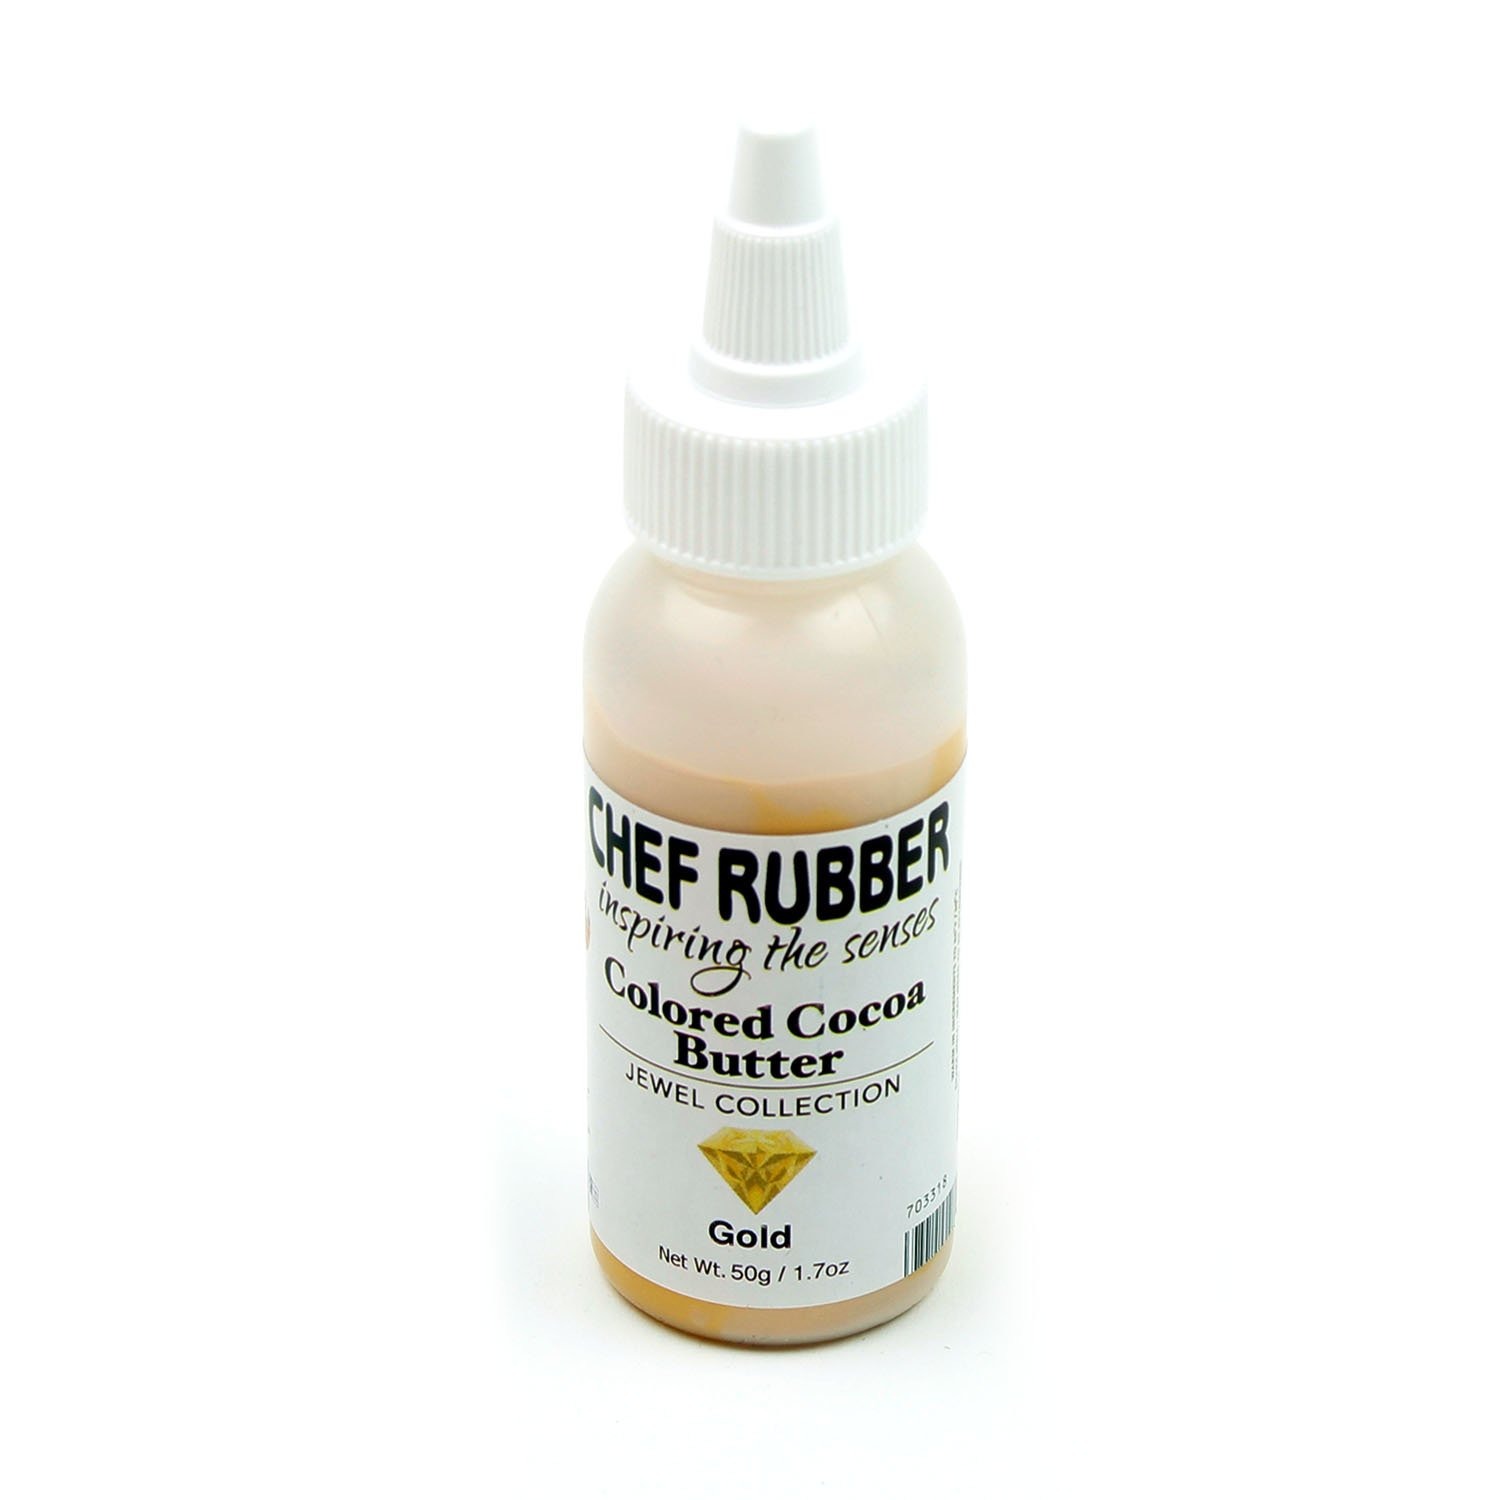
Item Name: Chef Rubber Cocoa Butter, Jewel Collection - Gold, 1.7 Ounce
Bullet Point 1: Chef Rubber Jewel Collection puts a touch of sparkle into your products; the jewel cocoa butter colors will surely make your bon bons, chocolates, or cakes shine like the star they are; Chef Rubber colored cocoa butters are the truest and brightest colors available; colored cocoa butter can be used in a wide variety of applications; colored cocoa butter can be airbrushed or painted onto molds, chocolate, or fondant; mix colored cocoa butter directly into melted chocolate
Bullet Point 2: Apply tempered colored cocoa butter to acetate to create your own transfer sheets; the Chef Rubber cocoa butter painting kit has all you need to get started painting with colored cocoa butter; to melt Chef Rubber colored cocoa butter, place the cocoa butter bottle in the microwave and heat in 10-second increments; at the end of each 10-second interval, remove from microwave and shake the bottle of colored cocoa butter (Continued in next bullet point)
Bullet Point 3: (Continued from last bullet point) Replace in microwave, continue heating at 10-second intervals and removing, shaking the bottle until some of the colored cocoa butter has melted; repeat this process for about 1 minute and 30 seconds to melt desired amount; to melt less cocoa butter, heat for less time; Chef Rubber colored cocoa butter can be melted multiple times
Bullet Point 4: In order to keep your cocoa butter warm while you work with it, warm it up in the microwave according to the instructions above / on the side of the label and keep in the cocoa butter warmer; warm in increments to 86 degrees Fahrenheit (30 degrees Celsius); shake well; may need to be retempered
Bullet Point 5: Kosher certified; made in the USA; ingredients: cocoa butter and FD&C dye and lake colors: blue number 1, blue number 2, red number 40, yellow number 5, yellow number 6 and titanium dioxide; contains no milk, eggs, soy flour or soy derivatives, wheat, peanuts, tree nuts, sulfites, fin fish or shellfish, and is not made on equipment that processes any of those allergens; Chef Rubber colored cocoa butter has a creamy consistency when melted but has no odor or flavor; storage at room temperature
Value: 1.0
Unit: Count

Price: 22.68